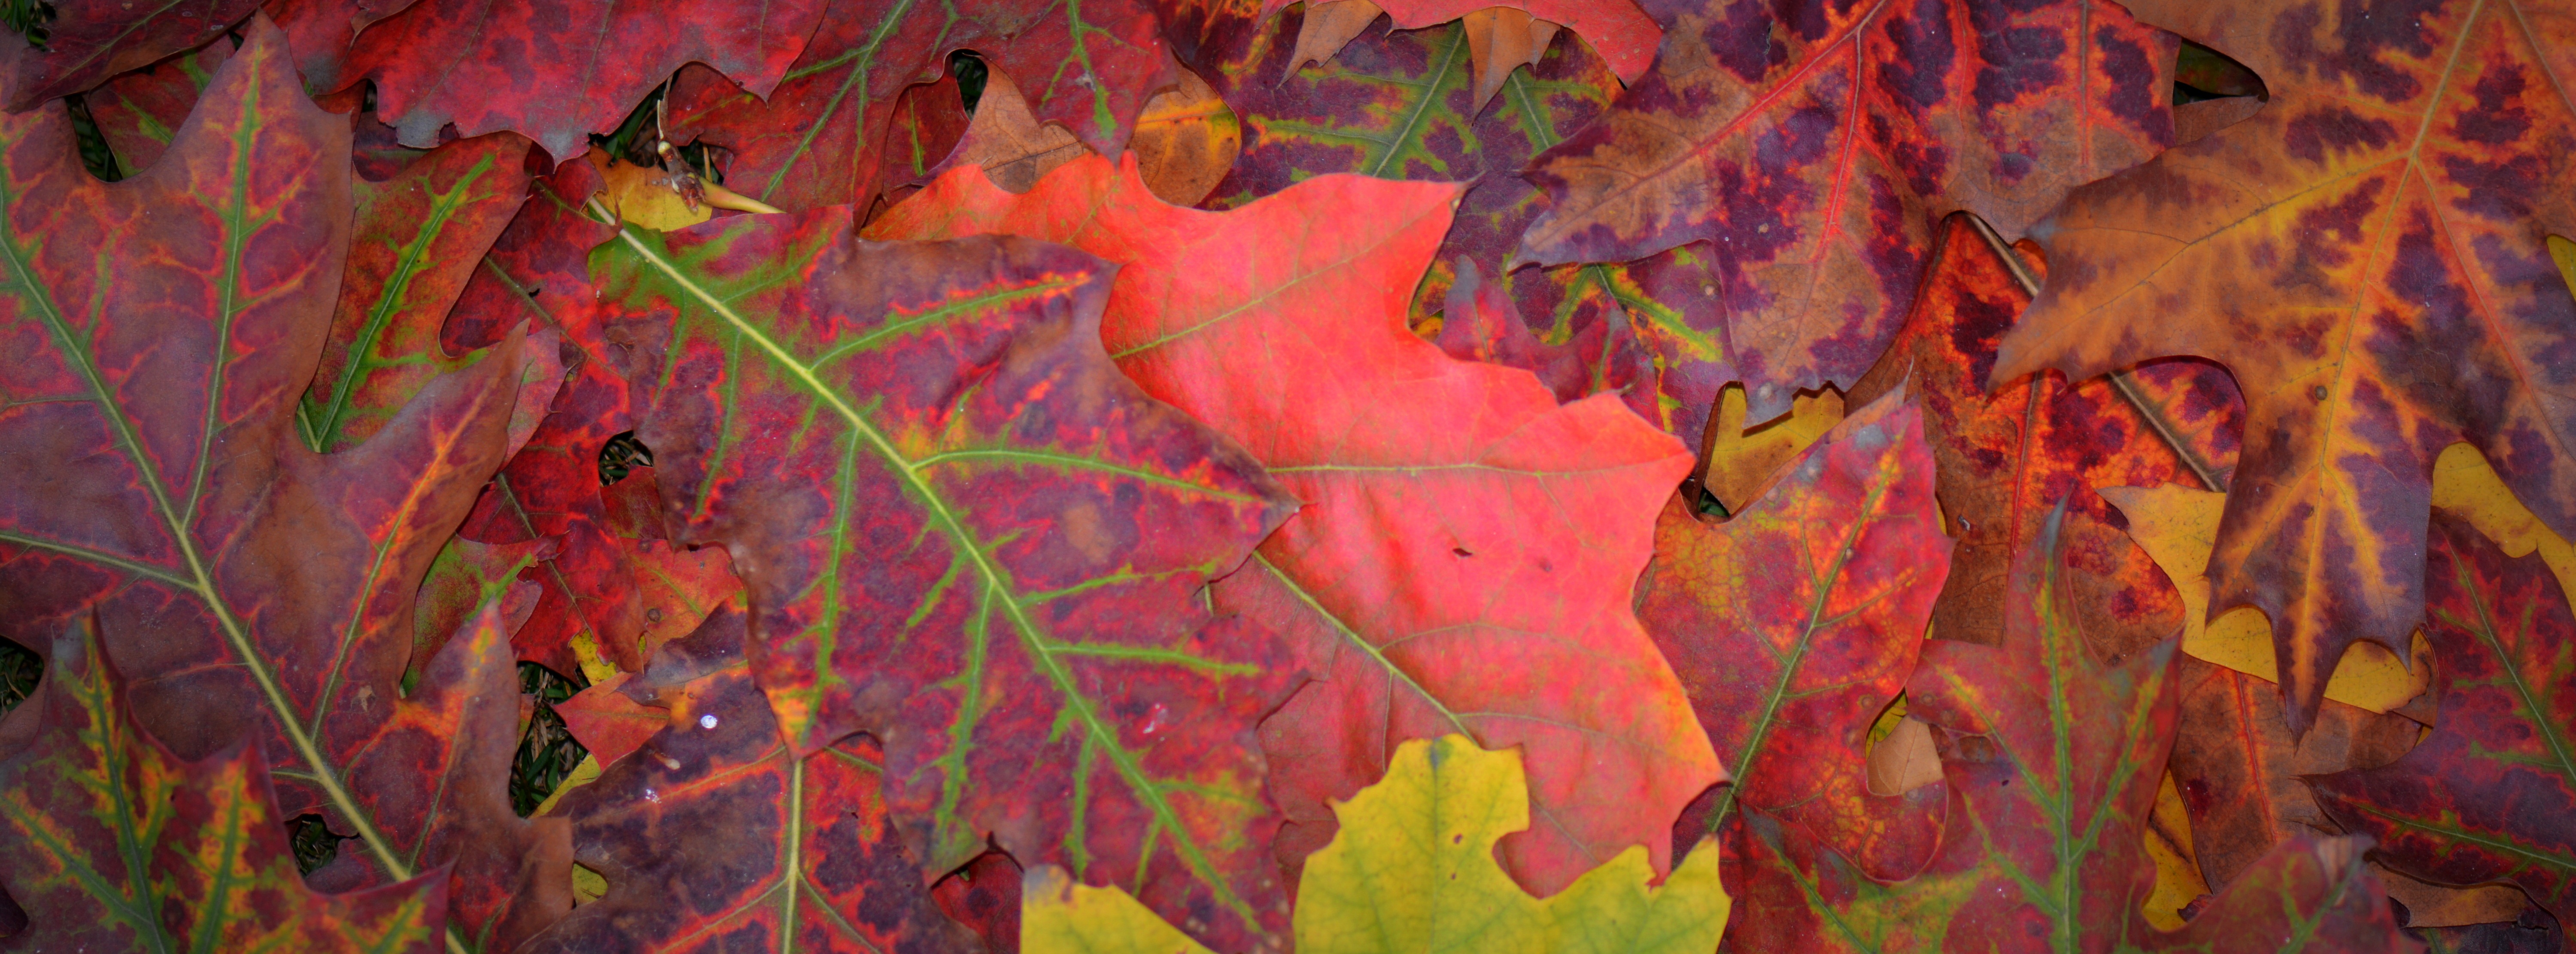
tree, plant, leaf, flower, red, autumn, season, maple tree, maple leaf, leaves, colors, flowering plant, woody plant, land plant